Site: brandenburg
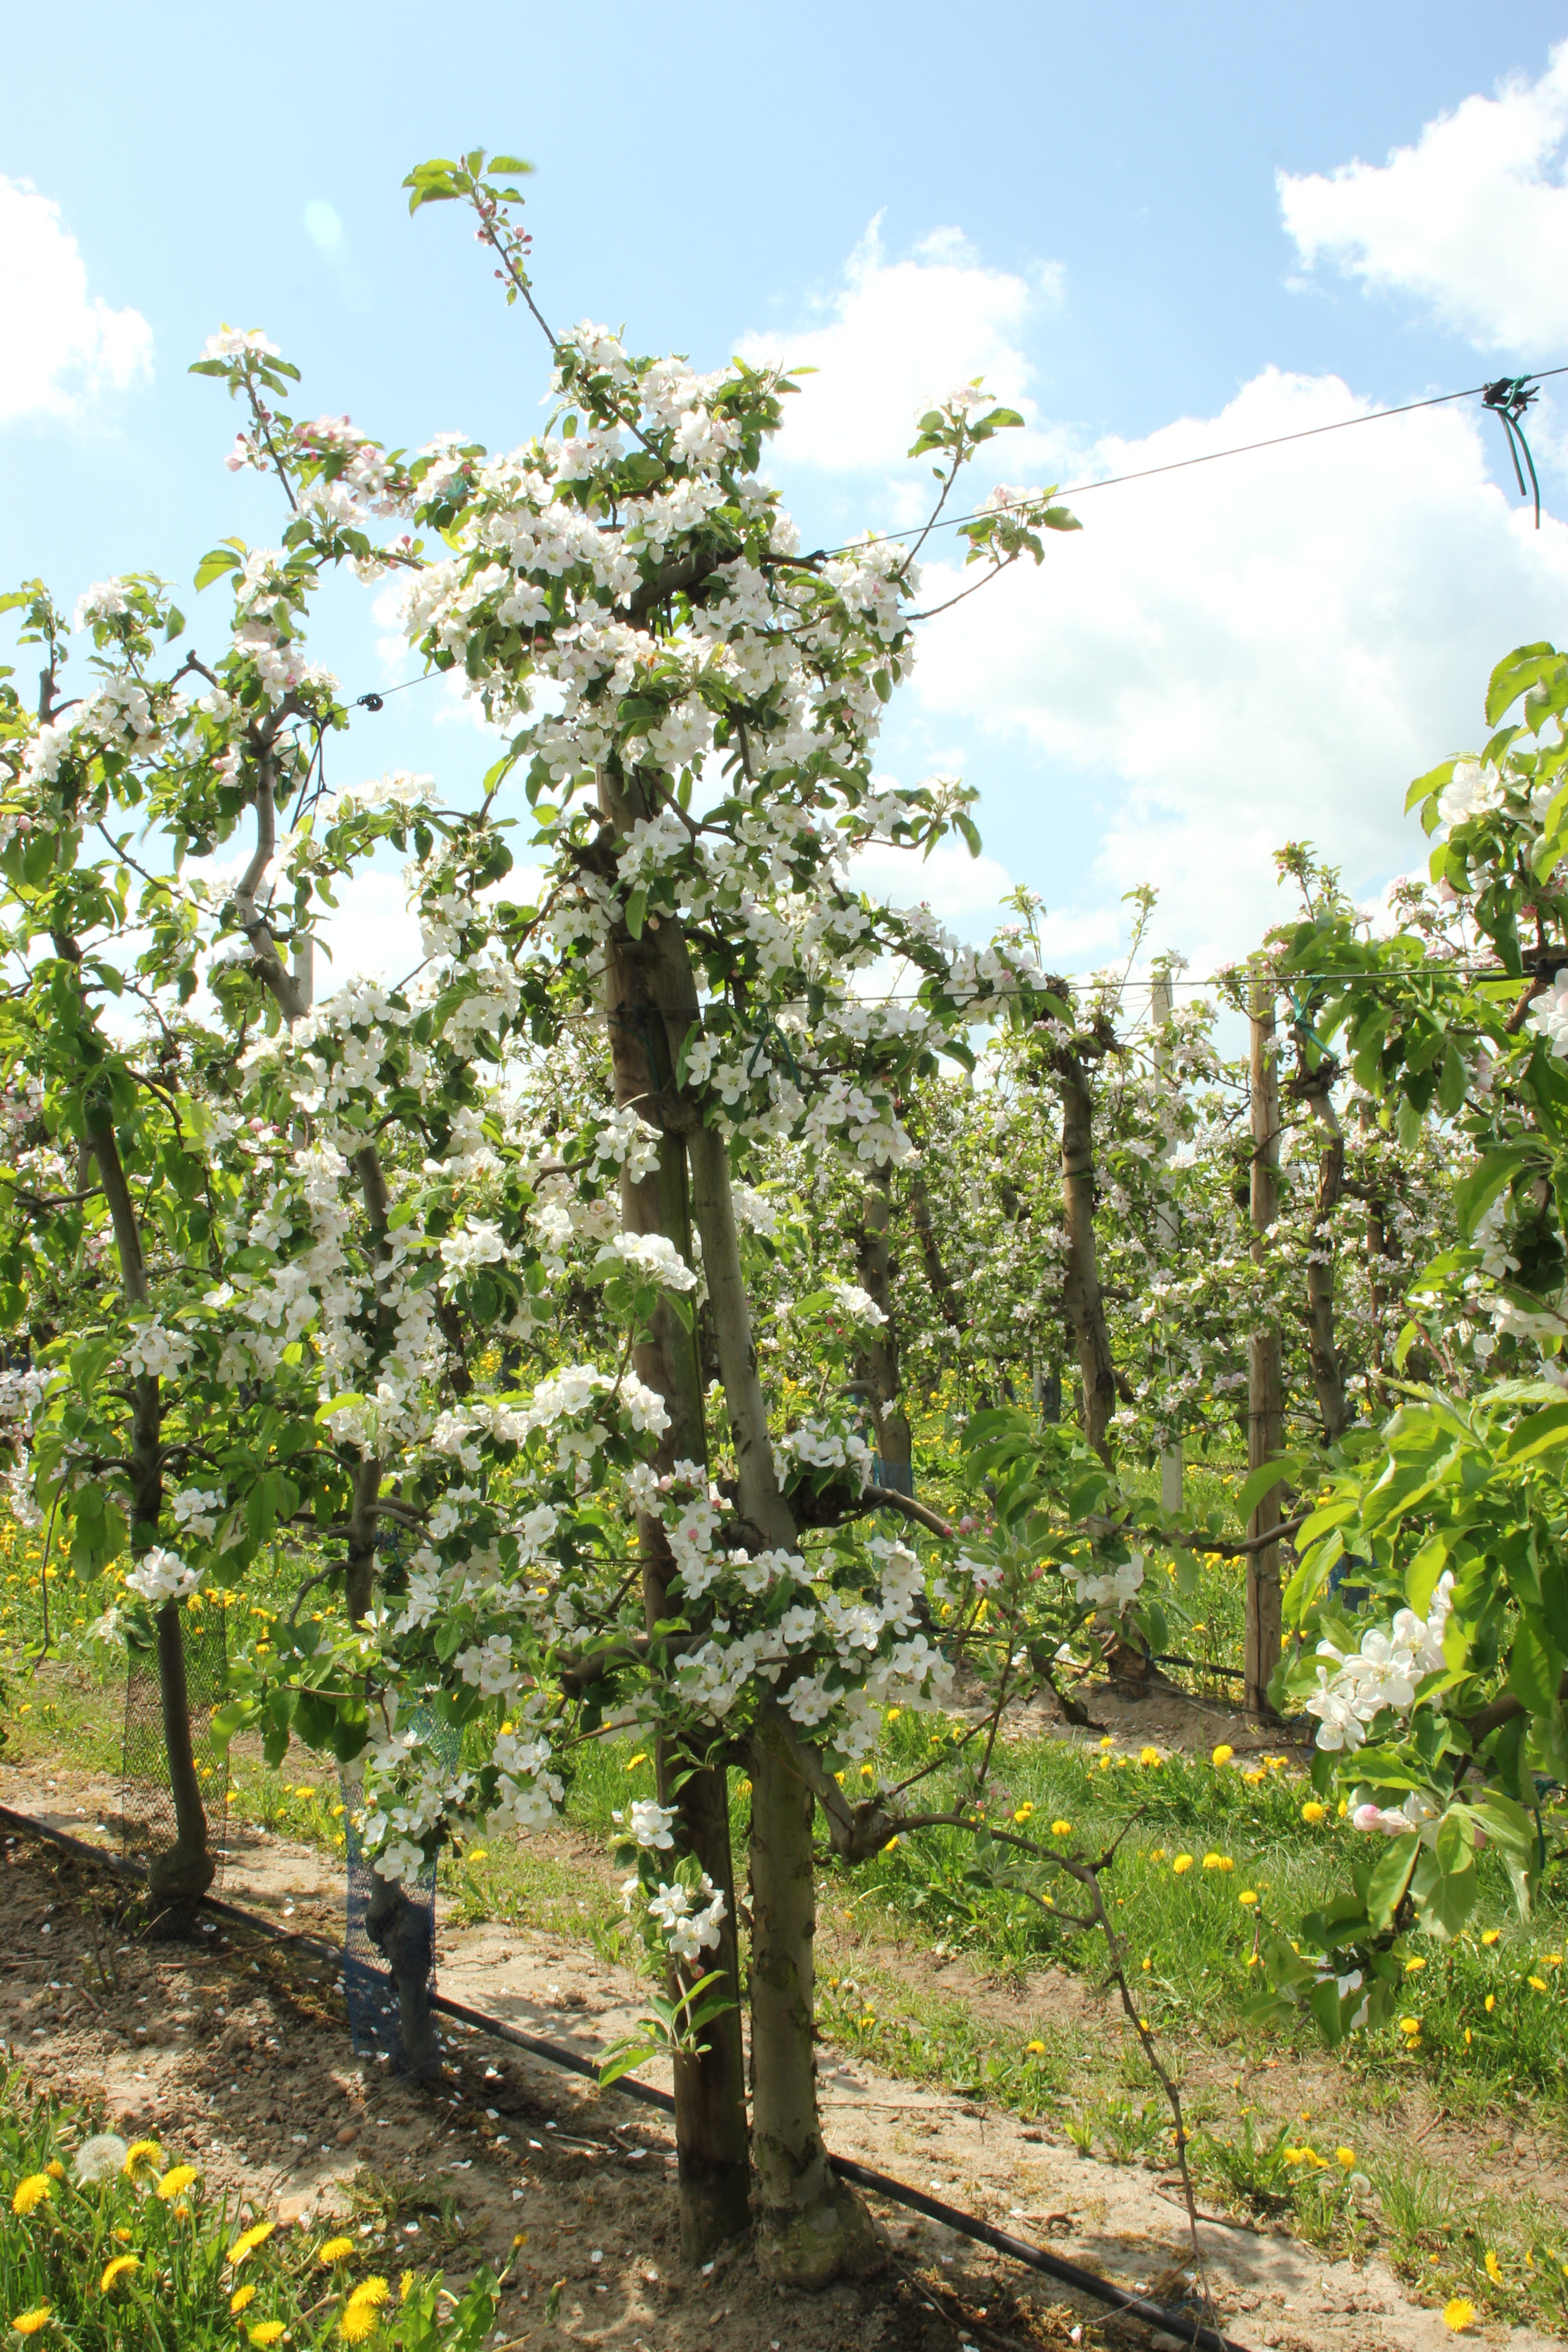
Growth stage (BBCH 65): Flowering